2002 Masters (snooker)

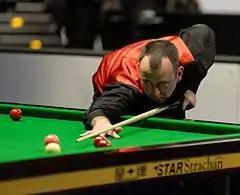
Mark Williams qualified for the final but lost 10–9 to Paul Hunter.

Both of the semi-finals occurred on 9 February. The first semi-final was contested by Hunter and McManus. Ahead 2–1, Hunter failed to pot the pink to win the fourth frame, allowing McManus to achieve a clearance from the 14th red to the black to tie at 2–2. McManus made breaks of 56 and 98 to go two frames ahead before Hunter took the next three frames to lead 5–4. The tenth frame was secured by McManus to require a final frame decider won by Hunter with a break of 36 for a 6–5 victory. It was McManus' 34th career semi-final and did not advance to the final of a competition for the first time since the 1999 Thailand Masters. Hunter said he was happy to qualify for the final because McManus was a decent participant. McManus said would not dwell over his defeat and wished Hunter the best of luck for the final.